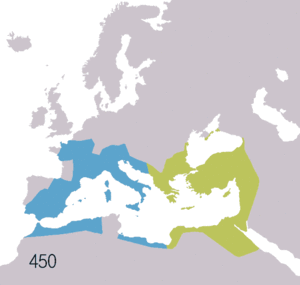
Flavius Ricimer est un général d’origine suève et wisigothe romanisé. Il s’appuya sur sa fonction de magister militum pour exercer le pouvoir effectif sur l’Empire romain d'Occident par l’entremise de souverains fantoches de 456 à sa mort en 472.